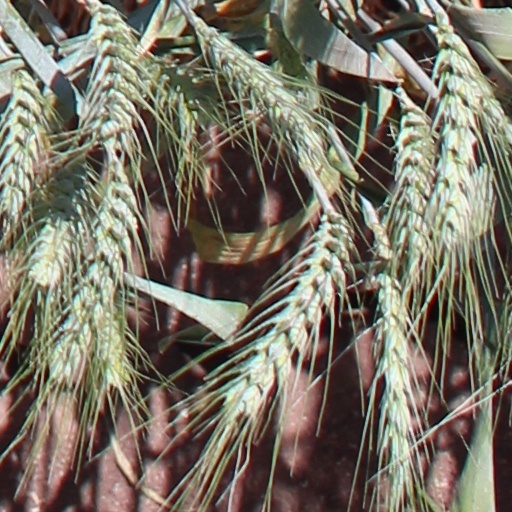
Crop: wheat